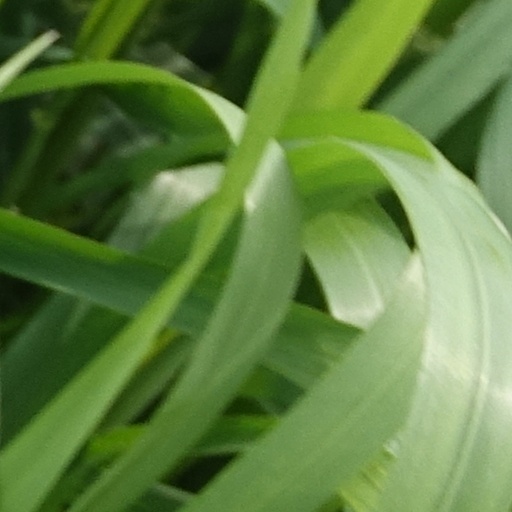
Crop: wheat